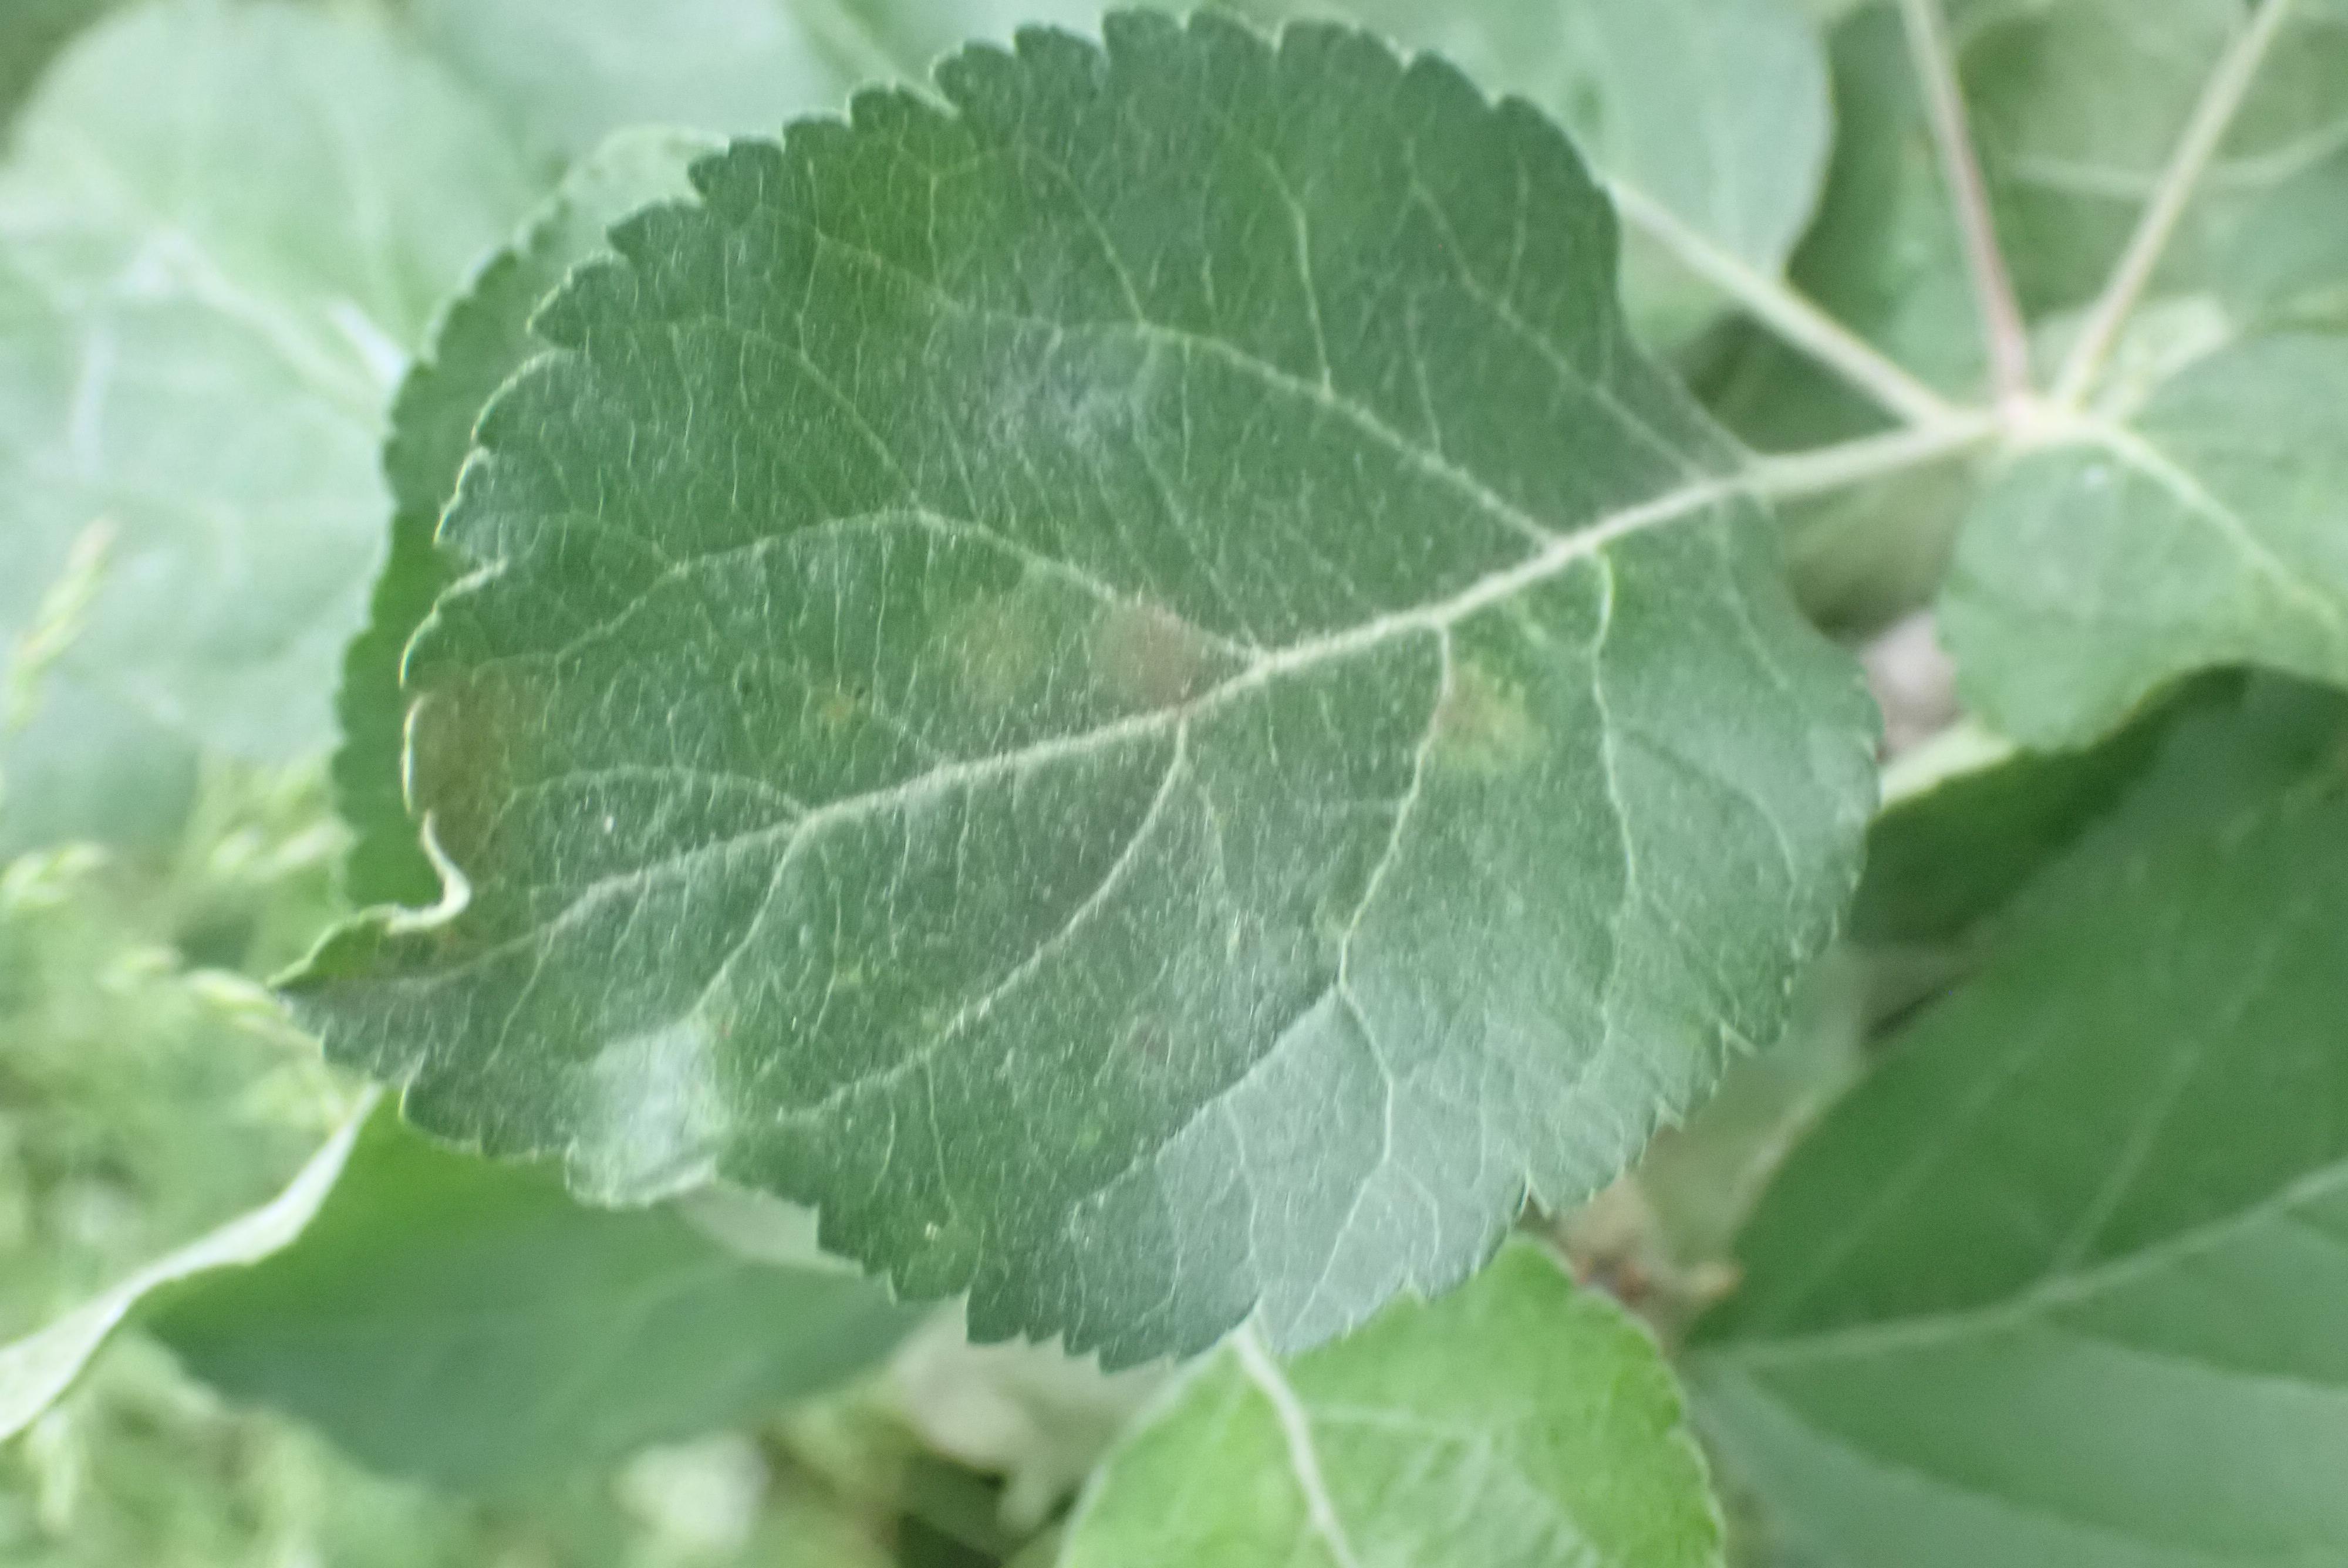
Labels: scab